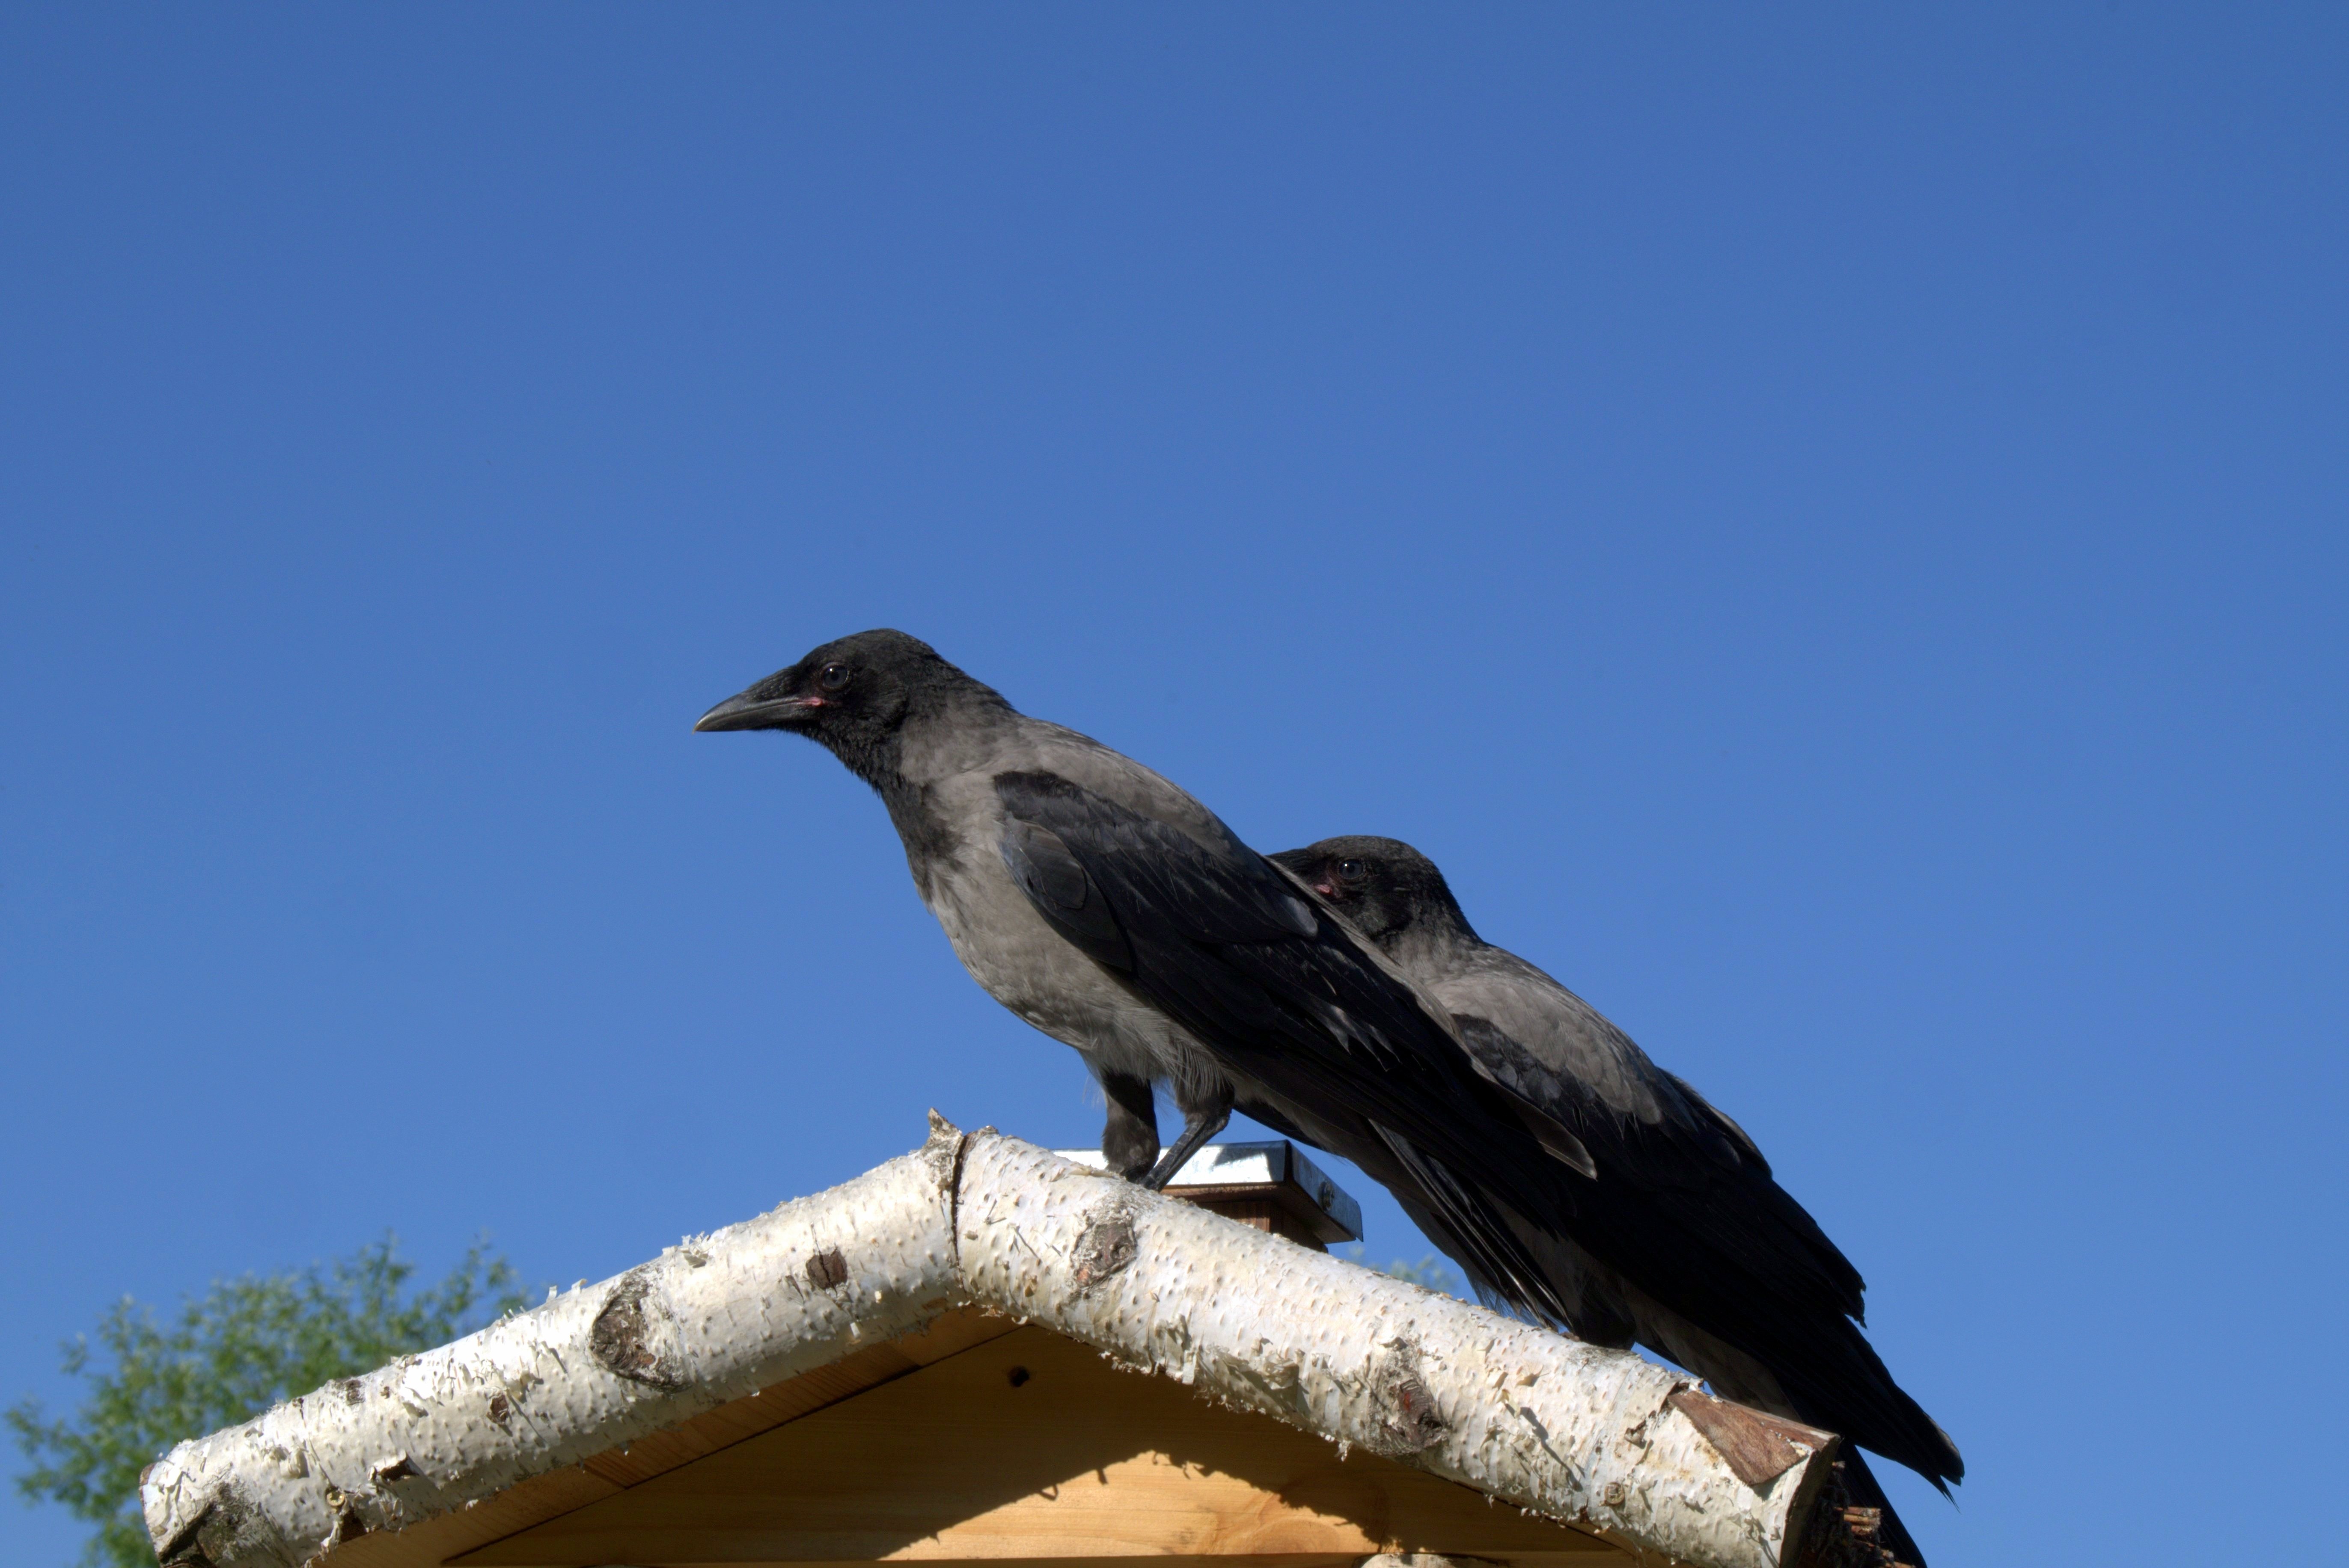
nature, bird, wing, sky, city, beak, park, gray, blue, predator, closeup, fauna, crow, ornithology, animals, vertebrate, raven, crows, urban birds, american crow, bird feeding tray, gray black, perching bird, crow like bird